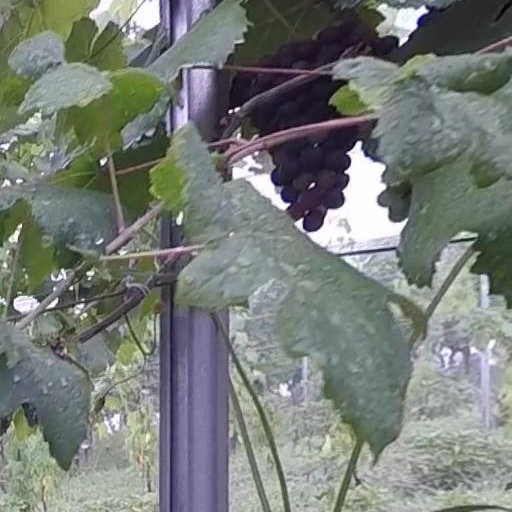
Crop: grape